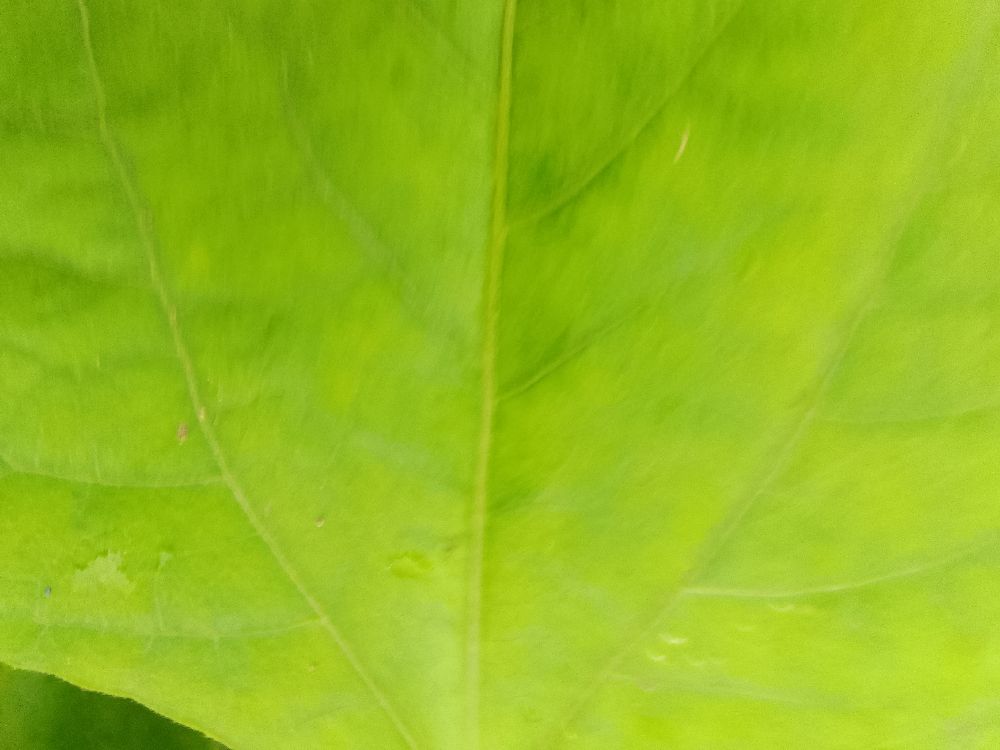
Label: healthy